Alexander Soros

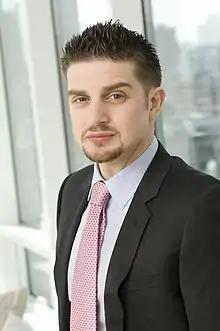
Soros in Manhattan in 2012

Alexander Soros (born October 27, 1985) is an American investor and philanthropist. One of the five children of billionaire George Soros, he chairs the Board of Directors of the Open Society Foundations and sits on the investment committee for Soros Fund Management. He was also named one of the World Economic Forum's Young Global Leaders of 2018.